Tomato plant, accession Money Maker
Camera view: horizontal (90 deg, fisheye); turntable rotation: 0 degrees
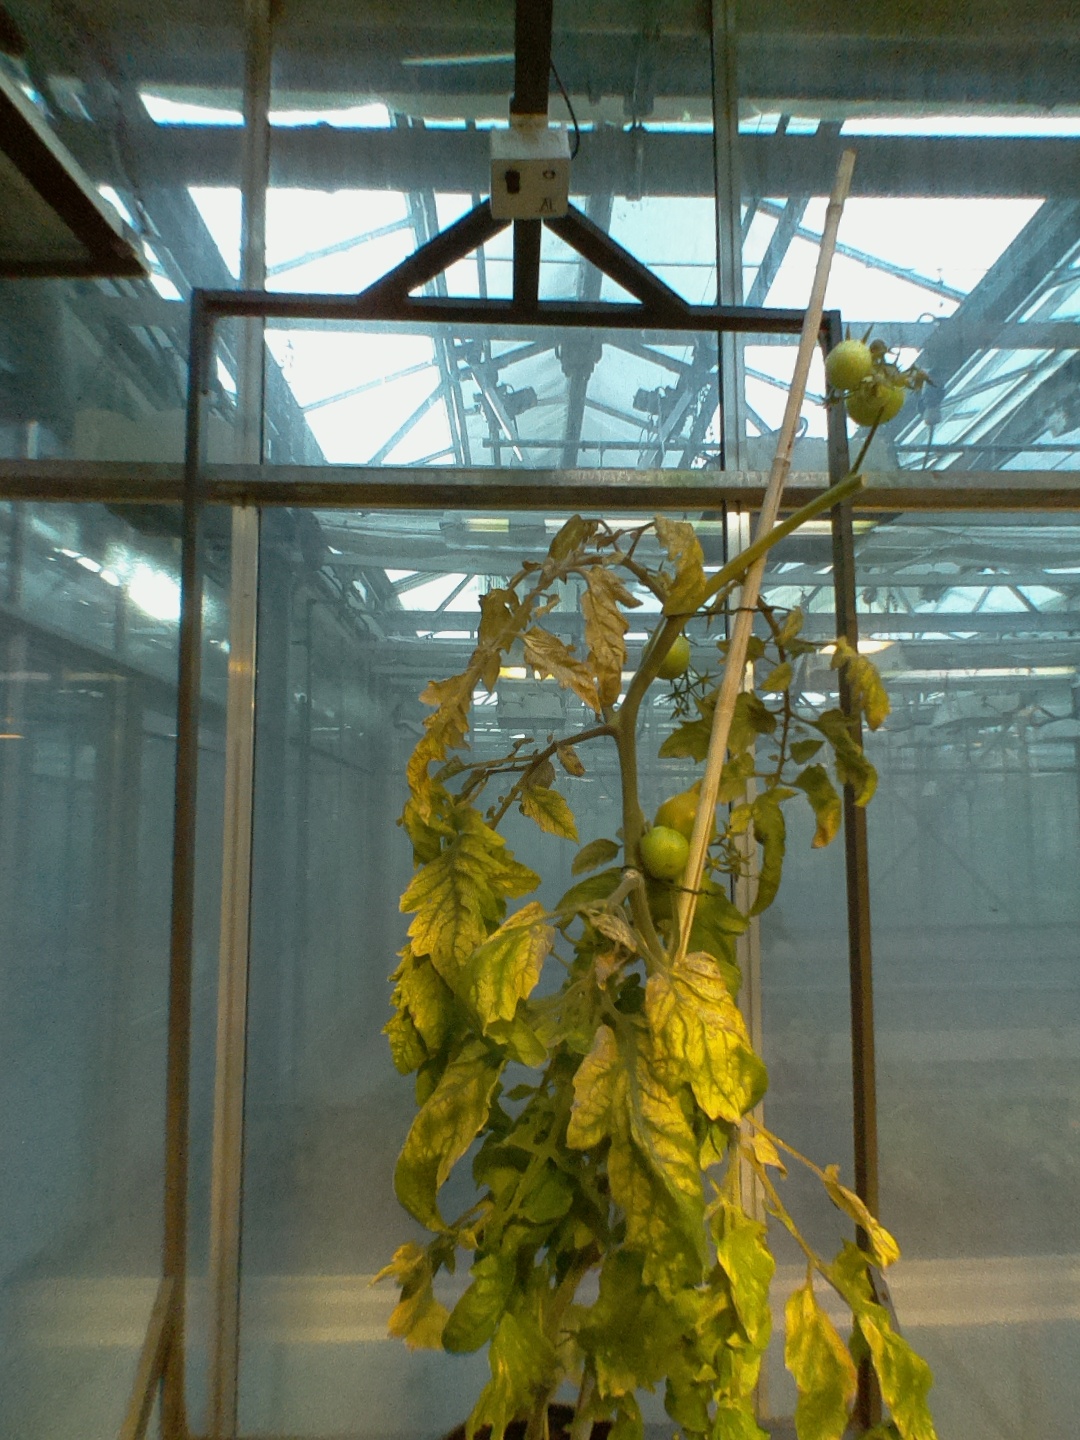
BBCH growth stage 83: 30%-40% of fruits show typical fully ripe color